Cynthia McKinney

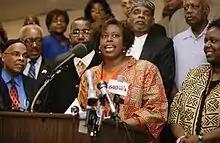
Cynthia McKinney speaking to the press in 2006

During 2003 and 2004, McKinney toured the US and much of Europe publicly speaking about her defeat, her opposition to the Iraq War, and the Bush administration.